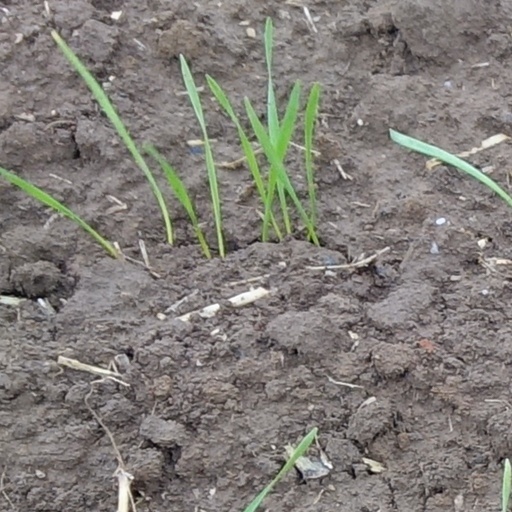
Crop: wheat